Assyrian conquest of Egypt

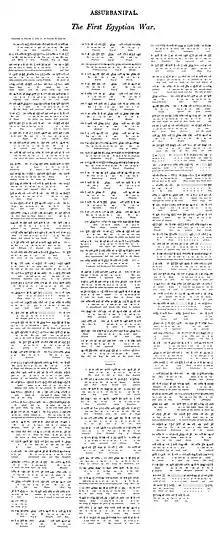
Account of Ashurbanipal's campaign in Egypt against Taharqua (translation of the cuneiform, from the Rassam cylinder of Ashurbanipal).

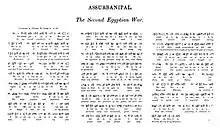
Ashurbanipal's Second Campaign in Egypt, in the Rassam cylinder

Three months after receiving this prophecy, Esarhaddon's forces were victorious in their first battle with the Egyptians. Despite the prophecy and initial success, Esarhaddon was not convinced of his safety. Just eleven days after he had defeated the Egyptians, he performed the "substitute king" ritual, an ancient Assyrian method intended to protect and shield the king from imminent danger announced by some sort of omen. Esarhaddon had performed the ritual earlier in his reign, but this time it left him unable to command his invasion of Egypt.